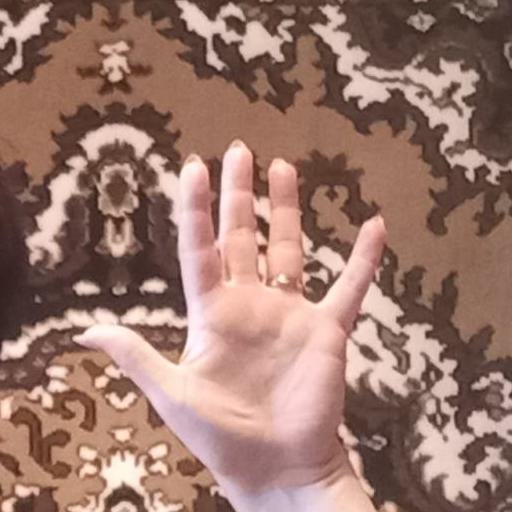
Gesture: palm